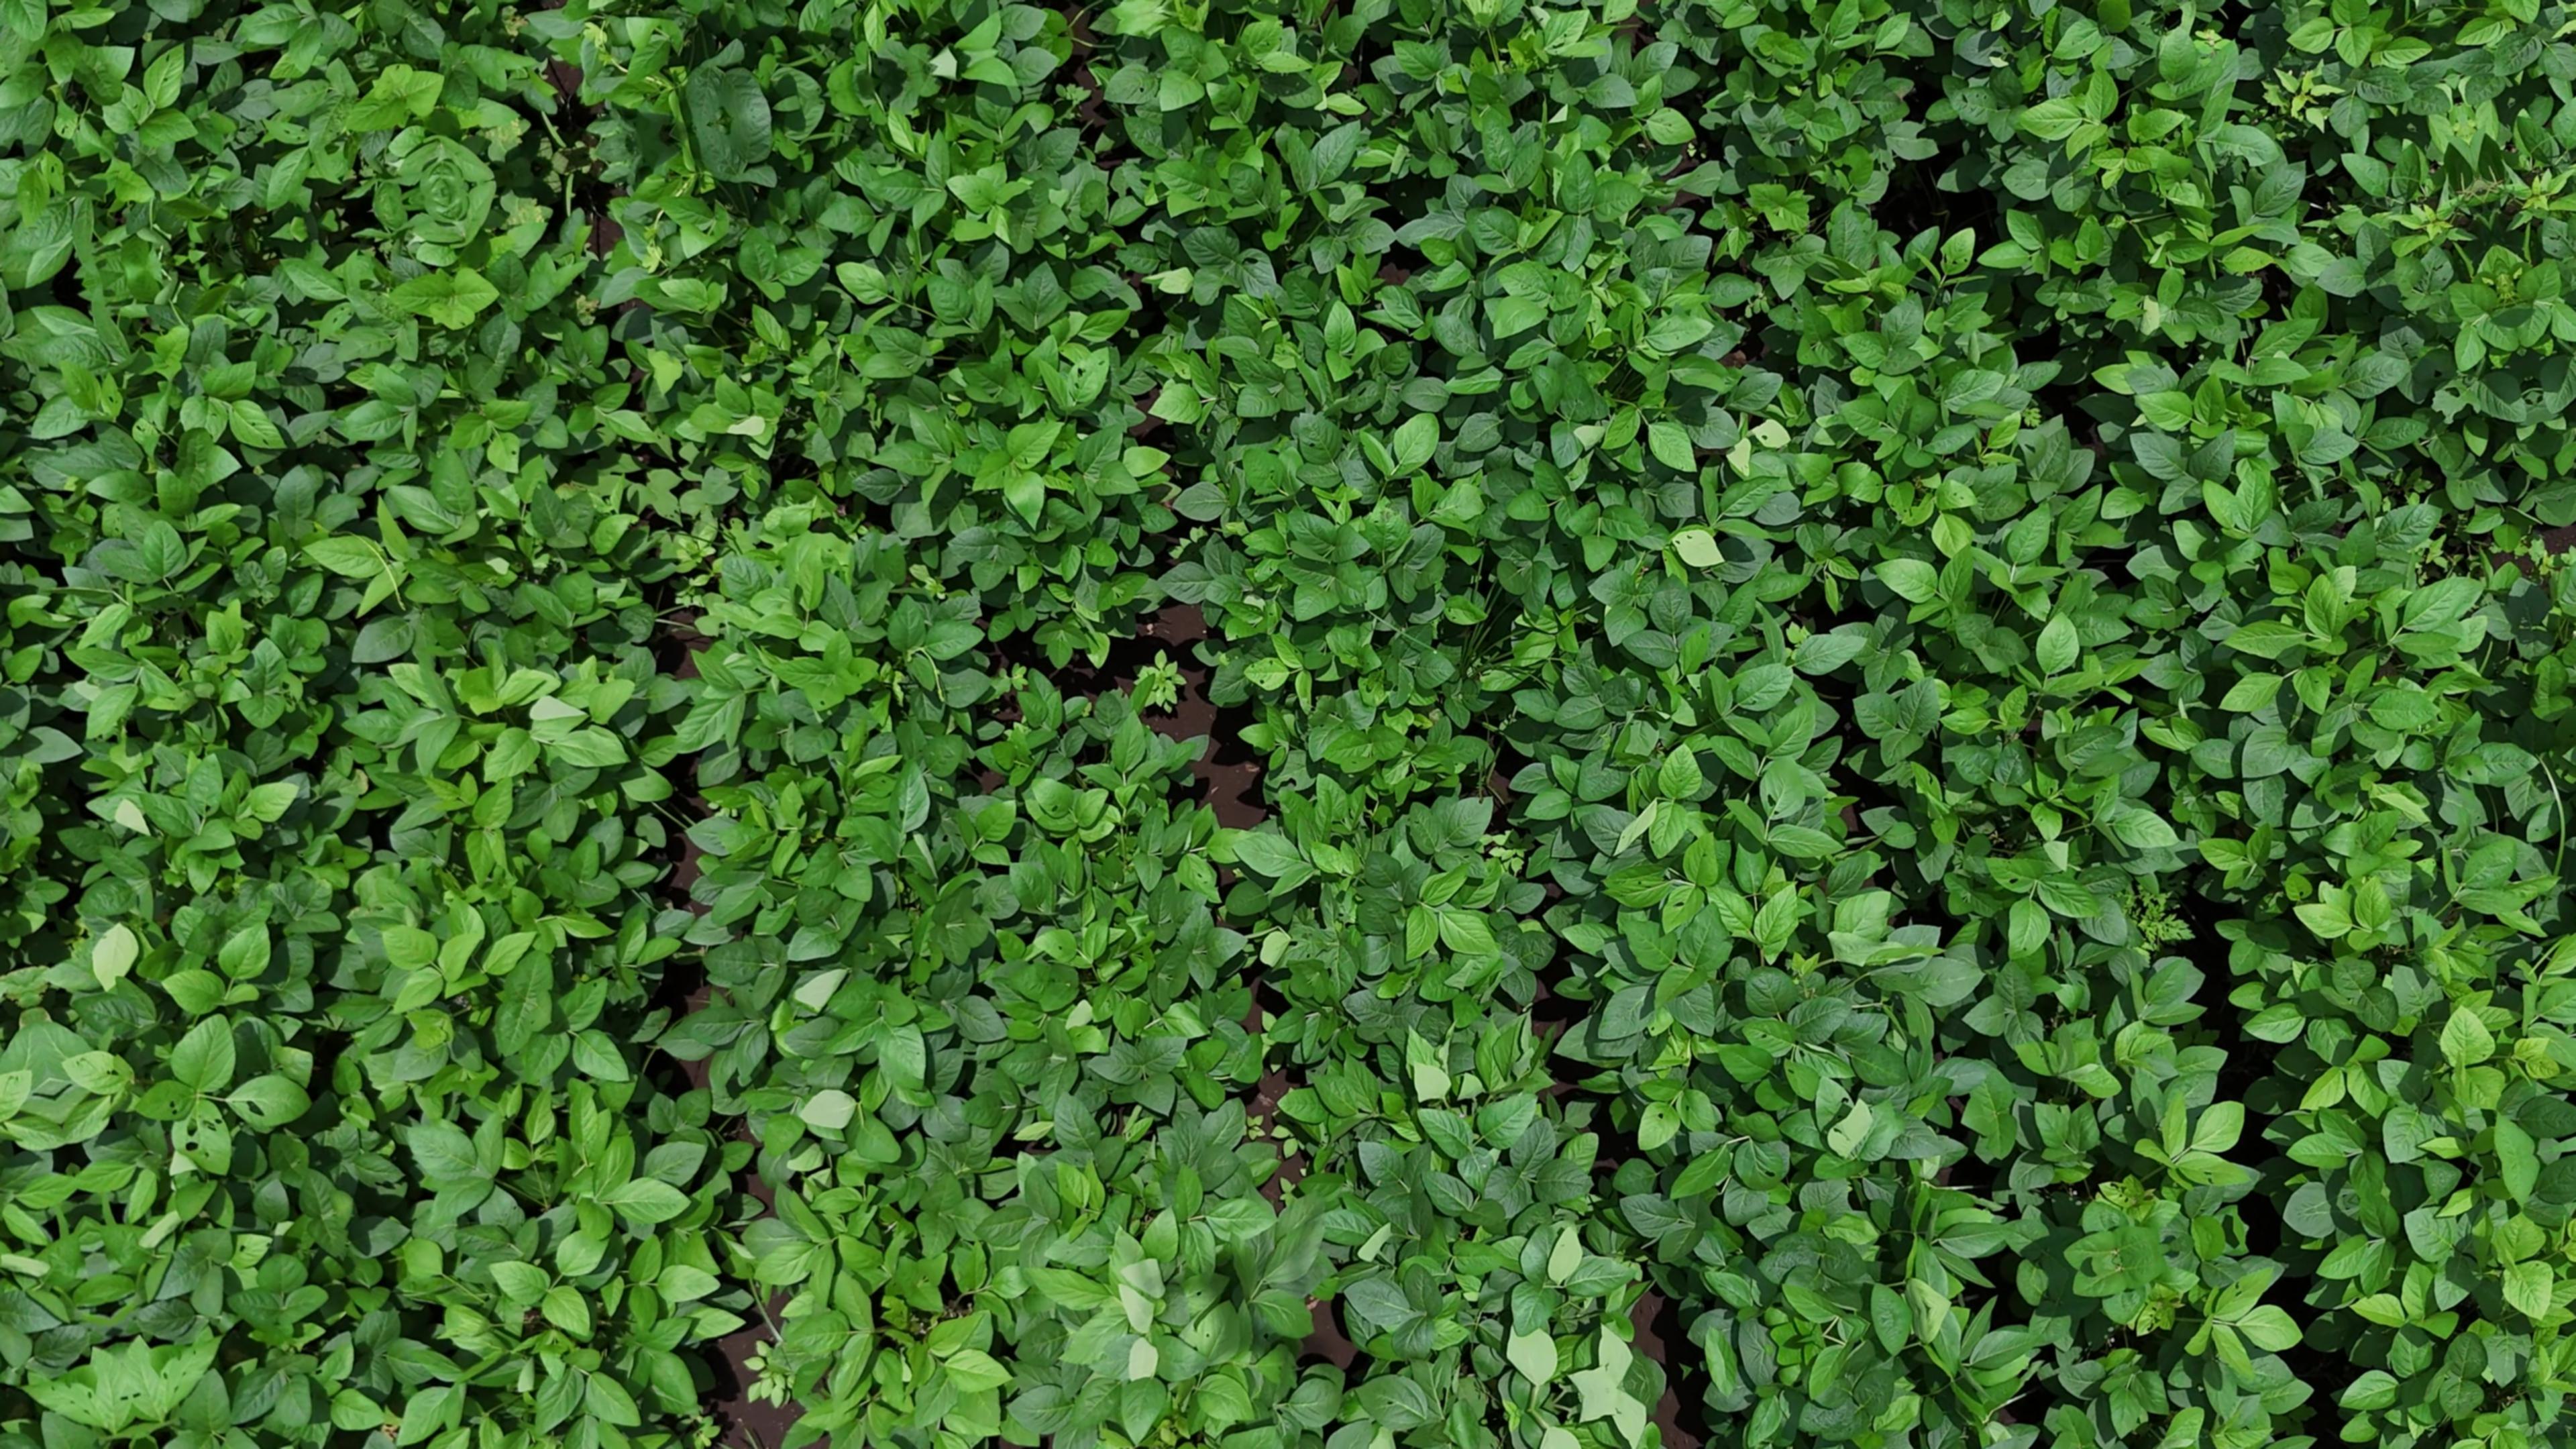
Label: Healthy